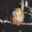
Label: possum